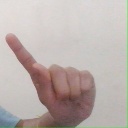
अक्षर: ए